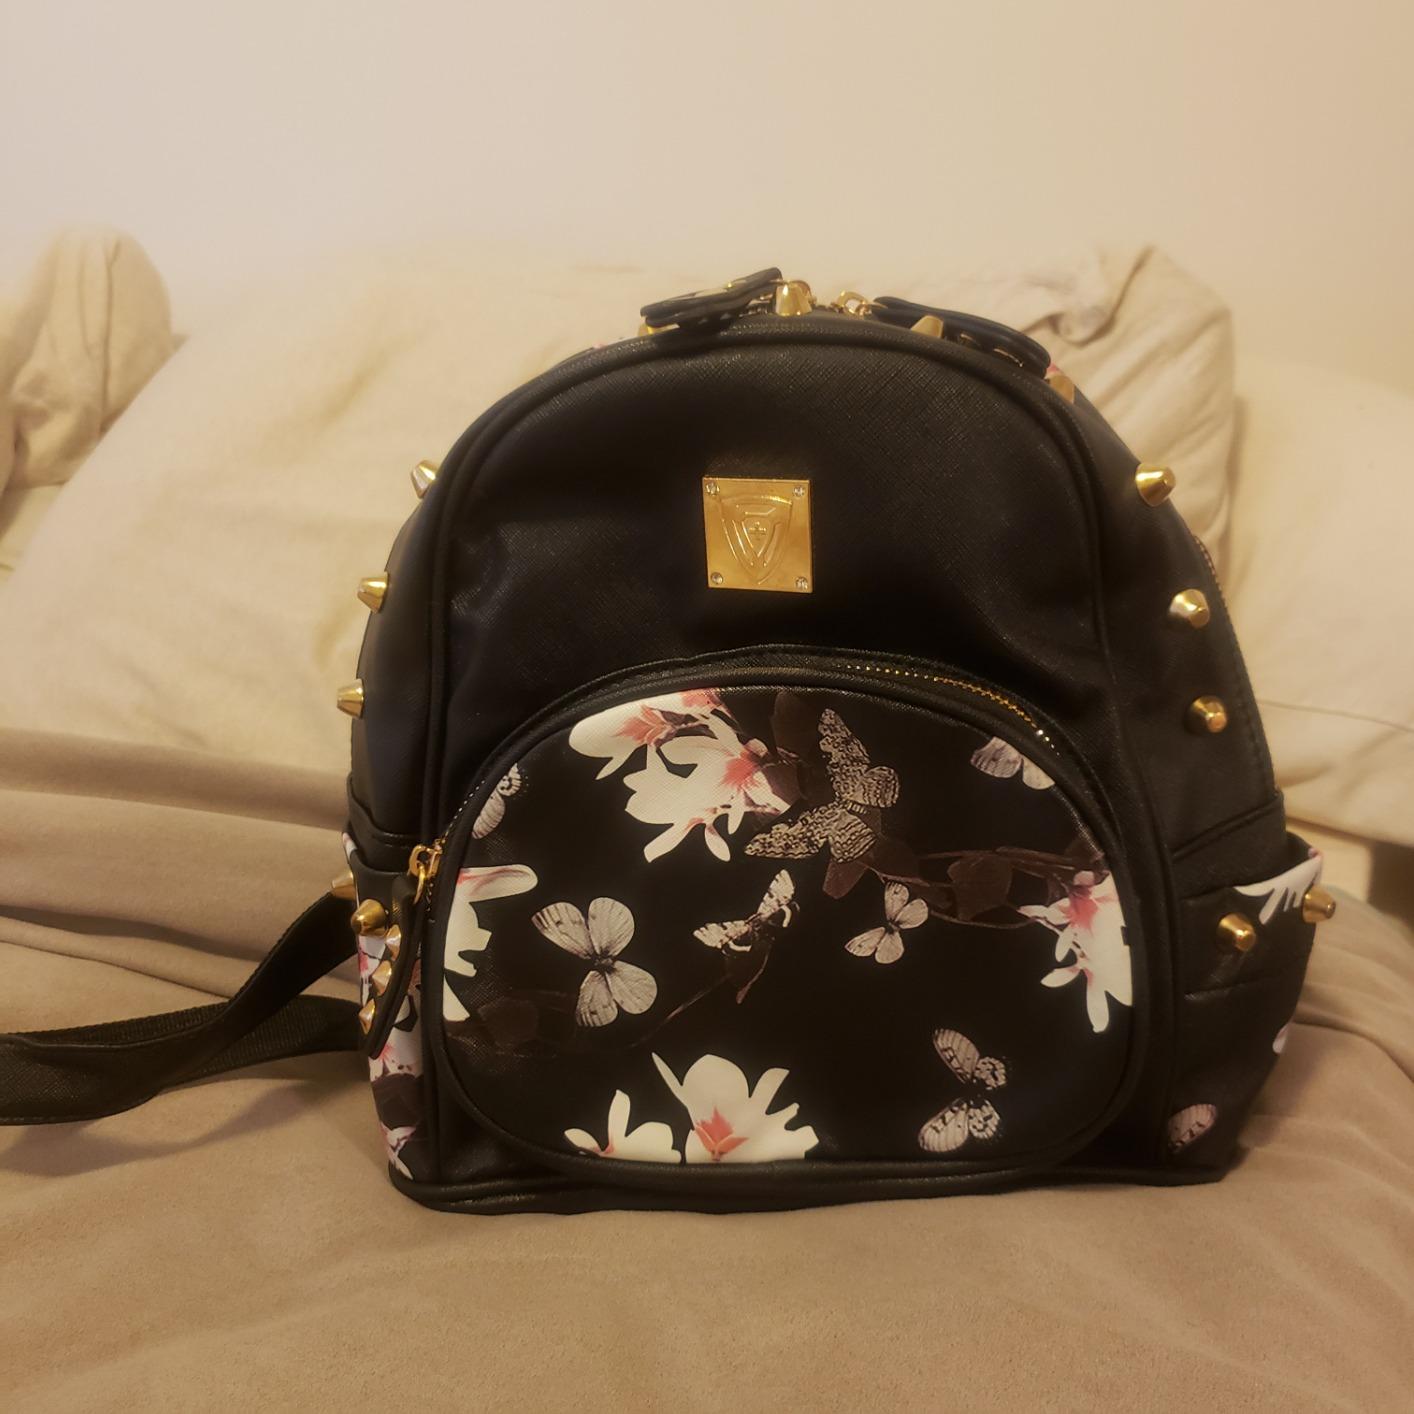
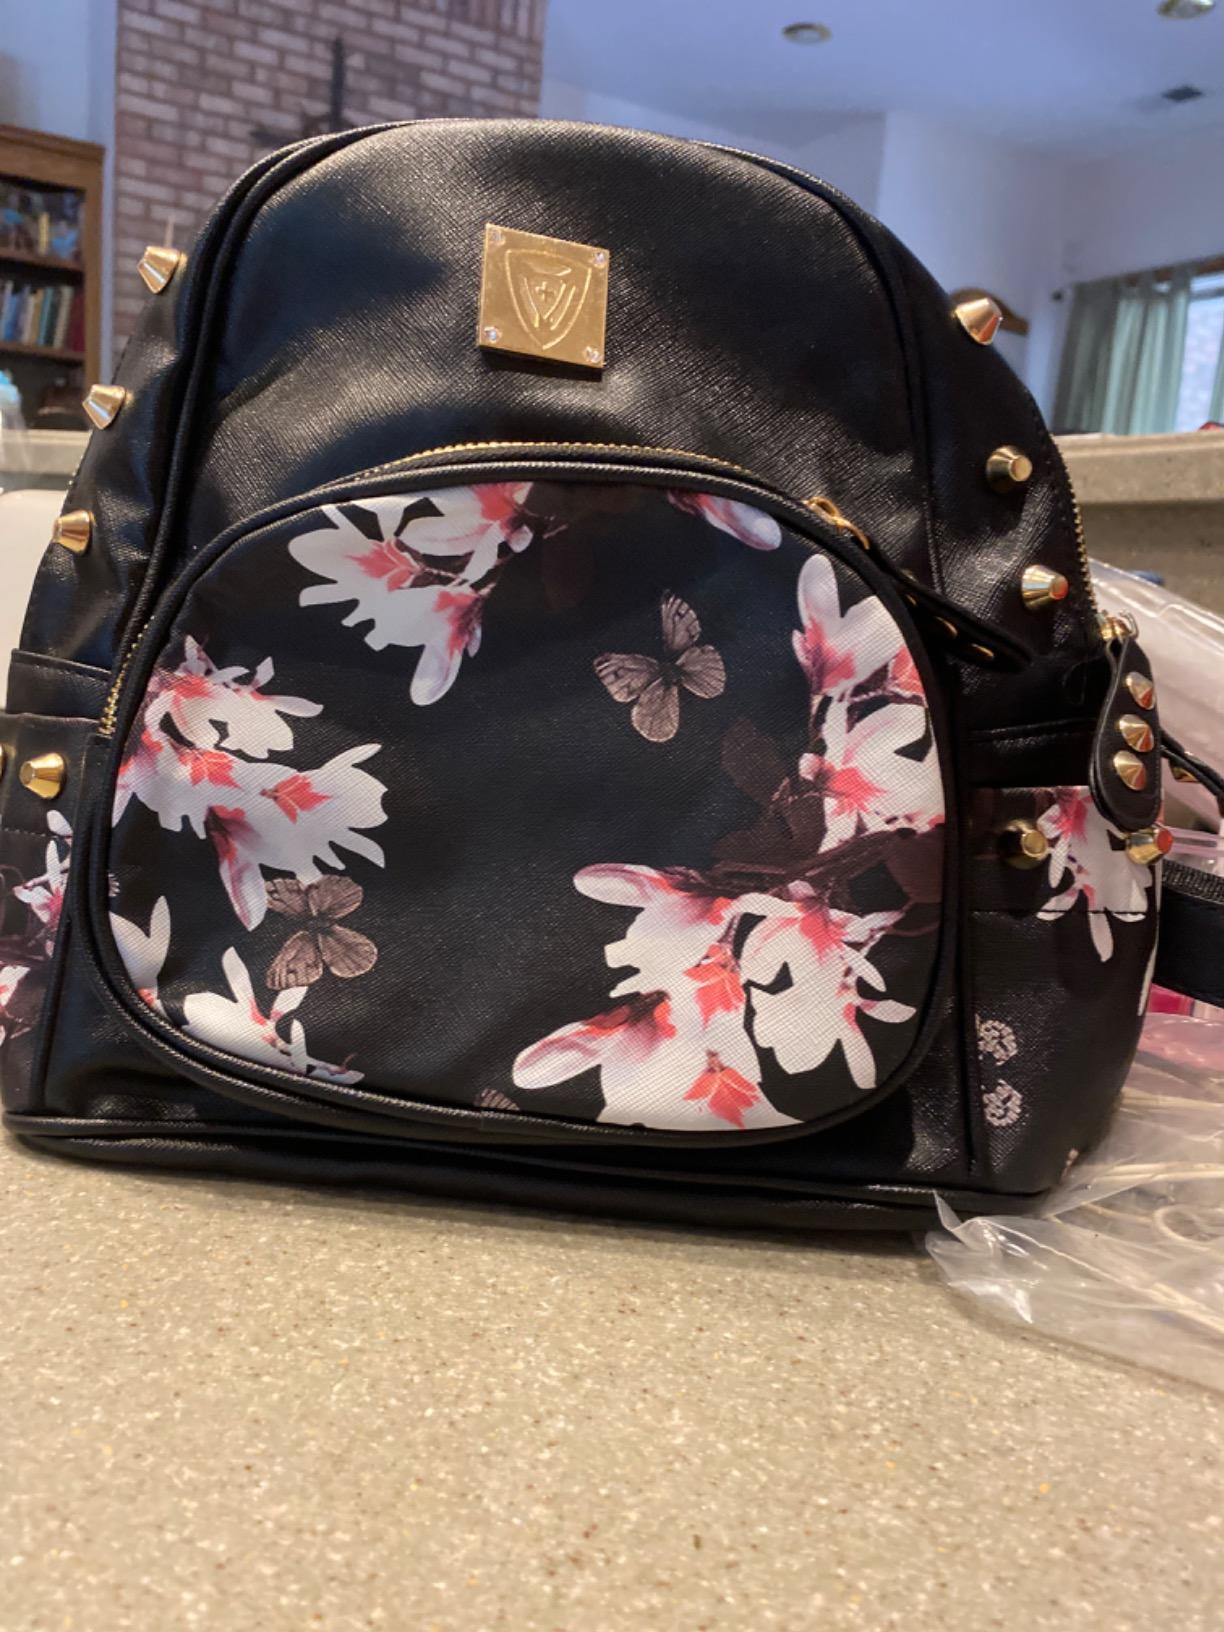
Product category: accessories_handbag
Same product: yes